George J. Mitchell

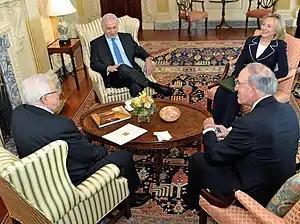
Mitchell, together with Benjamin Netanyahu, Mahmoud Abbas, and Hillary Clinton at the start of direct talks on September 2, 2010.

Since 1995, Mitchell has been active in the Northern Ireland peace process, having served as the United States Special Envoy for Northern Ireland under President Bill Clinton. He first led an international body to review options for paramilitary arms decommissioning, which produced the Mitchell Principles that regulated access to subsequent all-party peace talks. Mitchell then co-chaired the all-party talks, leading to the Belfast Agreement, signed on Good Friday 1998 (known since as the "Good Friday Agreement"). Mitchell's mediation between the parties was crucial to the success of the talks. He was succeeded as special envoy by Richard Haass.